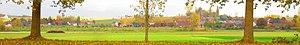
Obigies
Obigies est un village en bordure de l'Escaut sis au nord de la ville de Tournai, en Belgique. Administrativement, il fait partie de la commune de Pecq, située en Wallonie picarde dans la province de Hainaut. C'était une commune à part entière avant la fusion des communes de 1977.